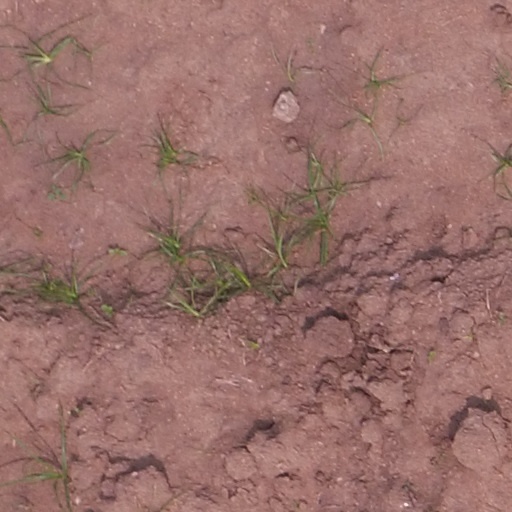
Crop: maize; corn